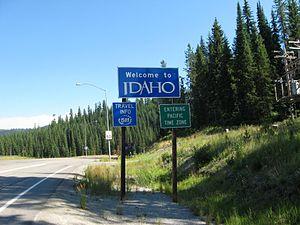
Le col Lolo, à 1 595 m d'altitude, est un col de montagne dans les montagnes Rocheuses septentrionales, à la frontière entre l'État du Montana et celui de l'Idaho, à environ 40 km à l'ouest-sud-ouest de Missoula.